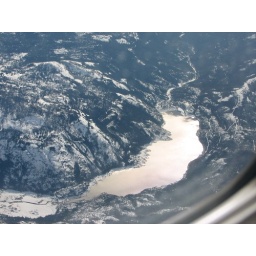
View of Donner Lake, near Tahoe, taken from the airplane window, on the way home